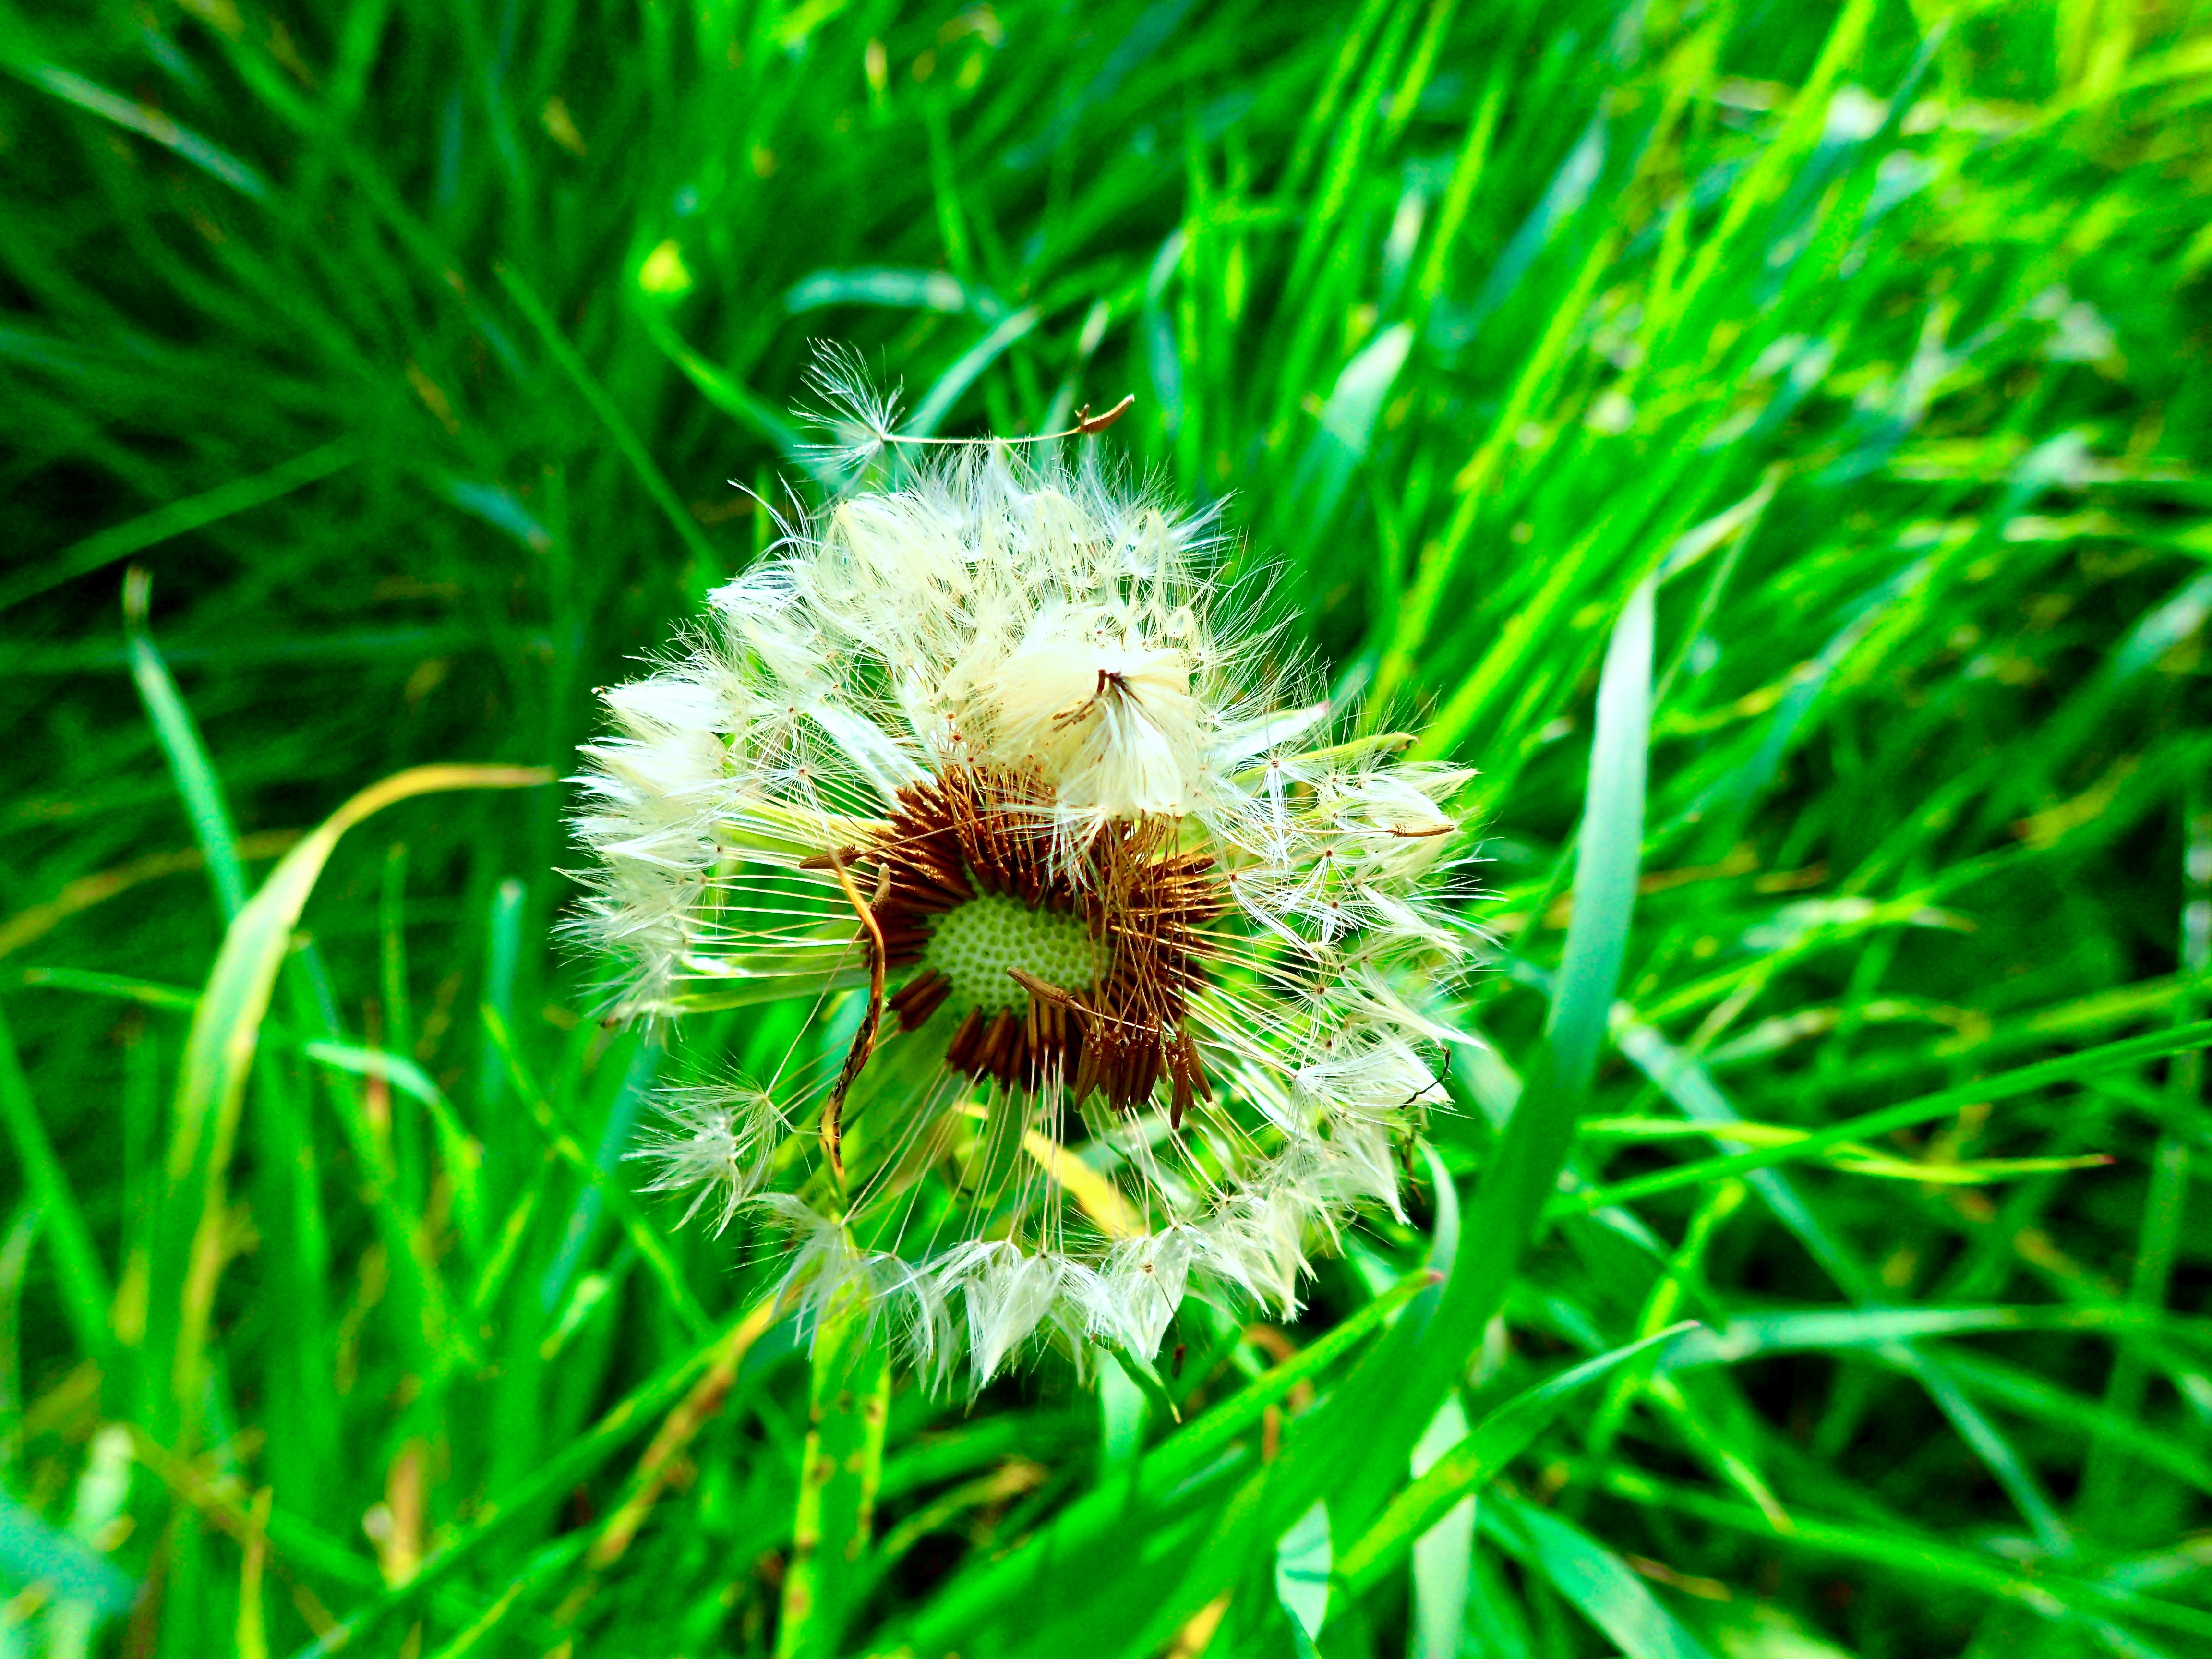
nature, grass, plant, photography, meadow, dandelion, leaf, flower, summer, green, botany, flora, fauna, wildflower, close up, macro photography, flowering plant, daisy family, land plant